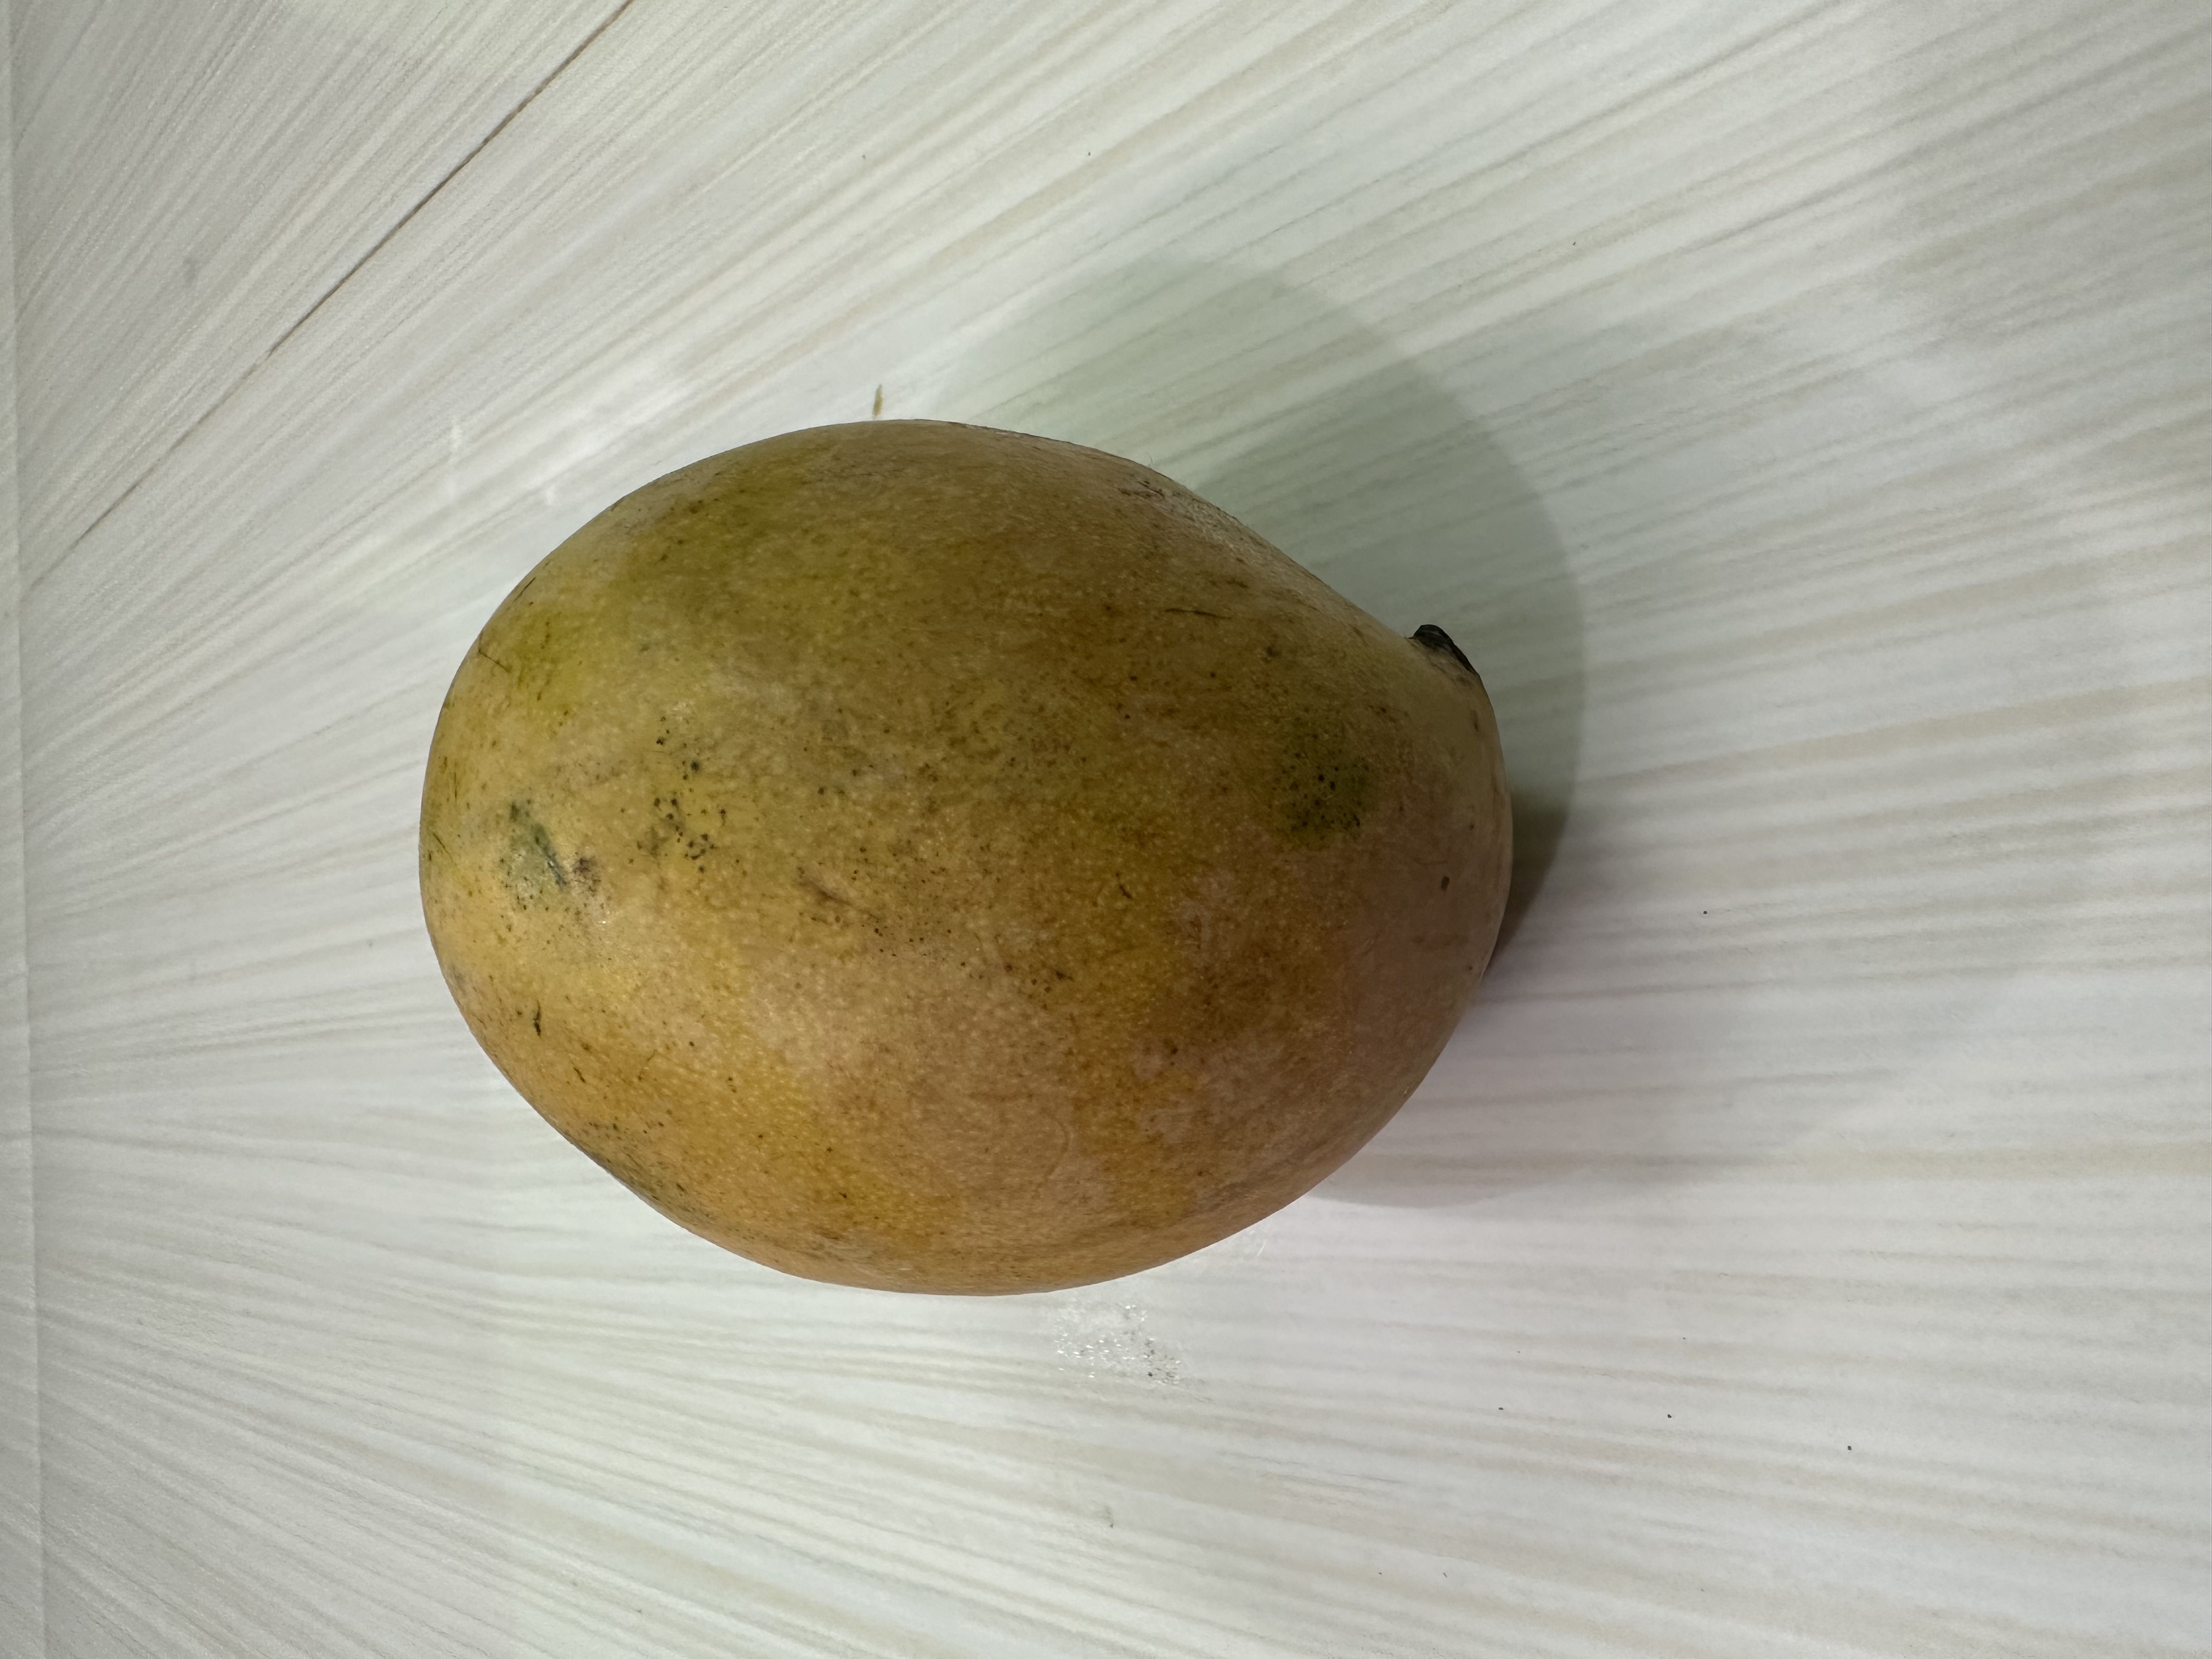
Mango variety: Nilambori